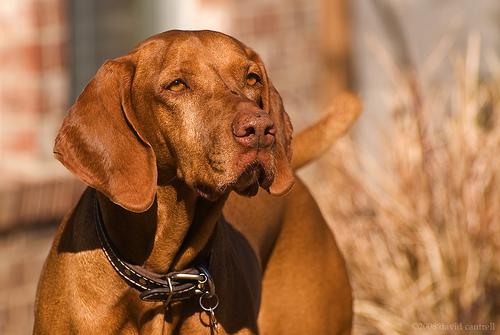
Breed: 210-n000048-vizsla